Steve Balboni

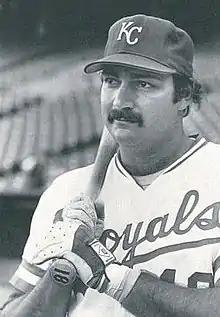

Stephen Charles Balboni (born January 16, 1957) is an American former Major League Baseball player, who played for the New York Yankees, Seattle Mariners, Kansas City Royals, and Texas Rangers. He was a player with home run power and a tendency to strike out. He was nicknamed "Bye Bye" because of his home run hitting prowess. He was also known by the nickname "Bones", which is a malapropism for Balboni. He is also known for the "Curse of the Balboni", an idea written about by Rany Jazayerli which said no baseball team with a player hitting more than 36 home runs for that team could win the World Series. Since Balboni was the last player to hit 36 home runs and win a World Series, (1985 Royals), the curse bore his name. The curse ran from 1985 until Luis Gonzalez and the Arizona Diamondbacks won the 2001 World Series.